FED (camera)

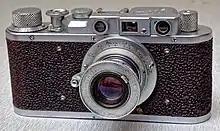
FED 1 with 50 mm f/3.5 FED lens

The FED is a Soviet rangefinder camera, mass-produced from 1934 until around 1996, and also the name of the factory that made it.